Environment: real
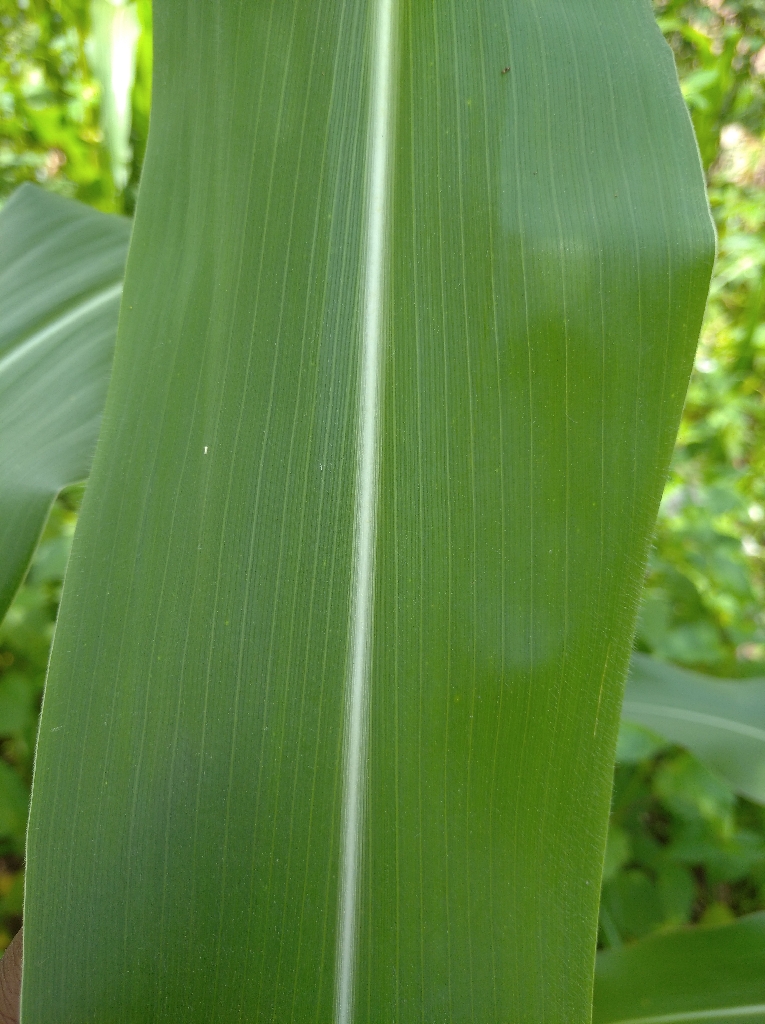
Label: healthy